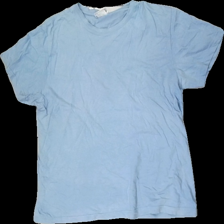
View: front
Type: T-shirt
Category: Unisex
Brand: Not in the list
Brand text on label: clique
Colors: Blue
Cut: Regular, C-collar
Season: All
Price range: 50-100
Recommended usage: Reuse
Description: Light blue t-shirt